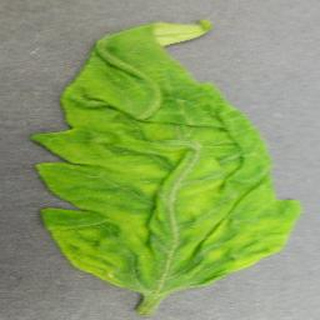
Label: tomato_yellow_leaf_curl_virus